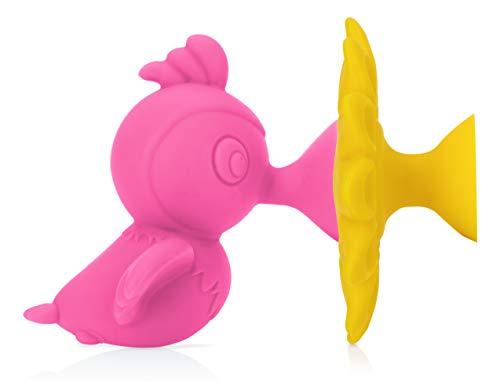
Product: Nuby Silly Hummingbird & Flower Interactive Suction Toys with Built-in Rattle, 2Piece, Pink
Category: Toys & Games | Baby & Toddler Toys | Rattles & Plush Rings
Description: All silly suction toy characters and styles stick together, making them the perfect building blocks for growing imaginations.
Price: $12.99